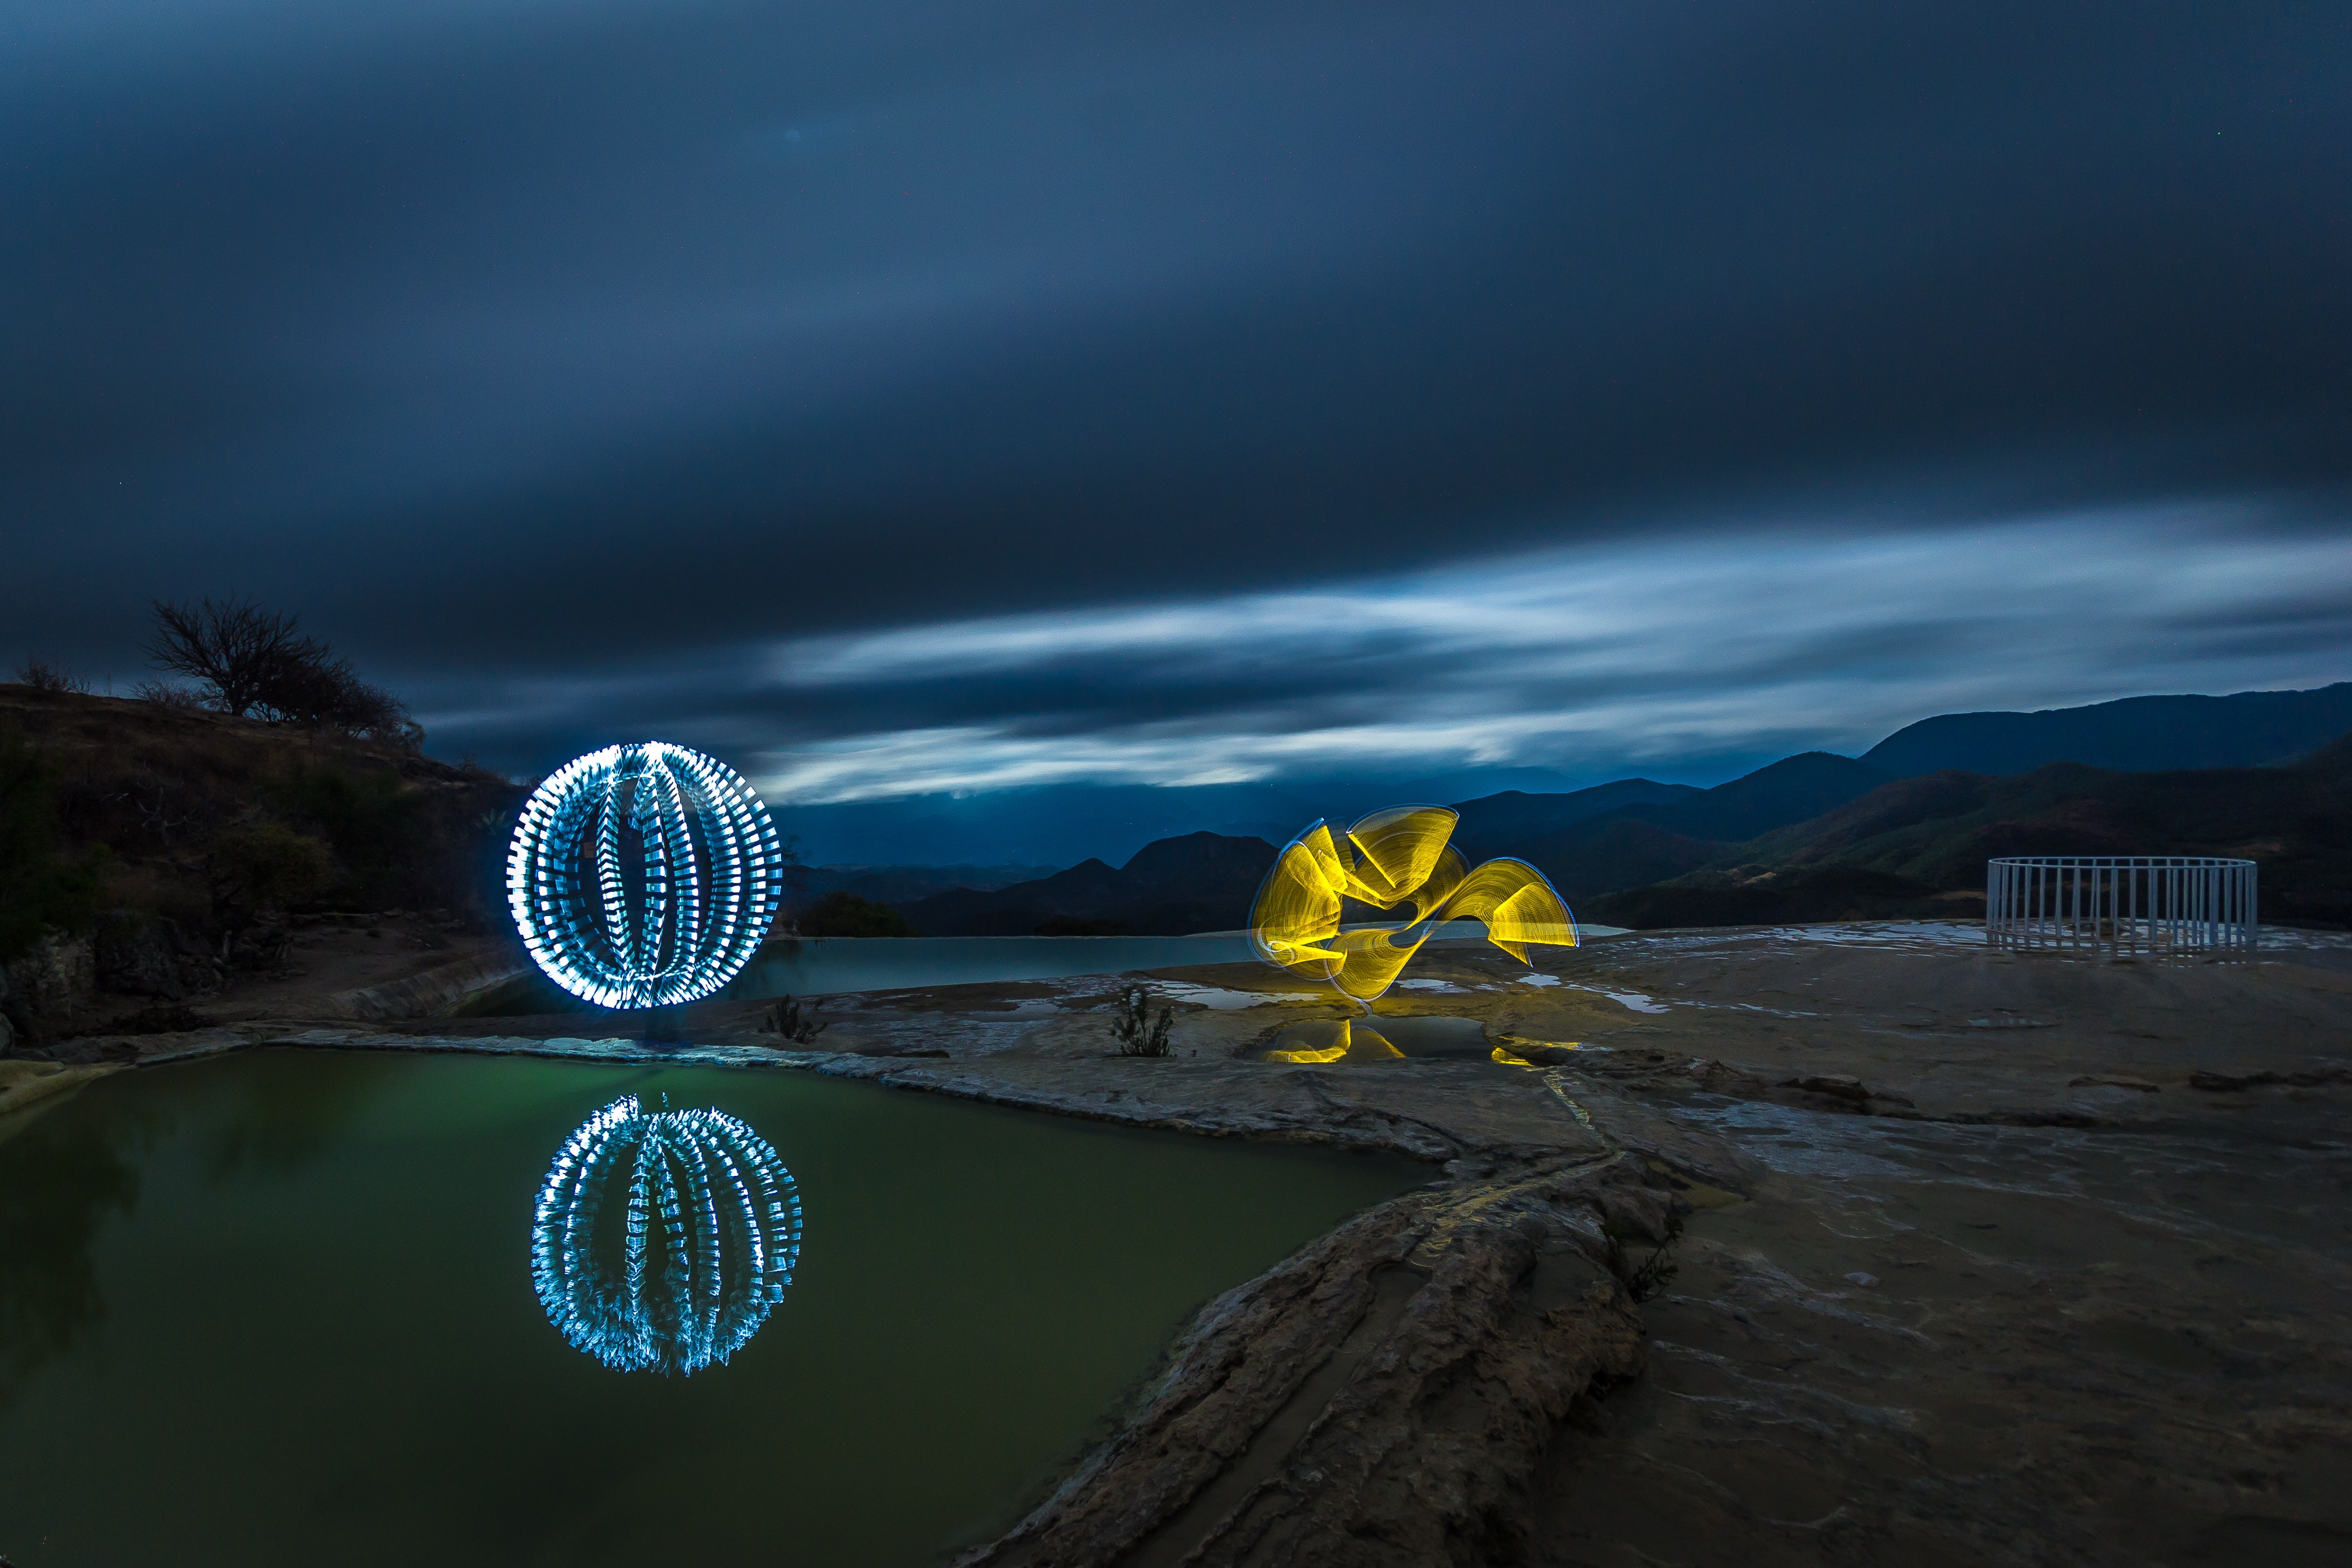
sky, water, reflection, landscape, plant, space, vehicle, night, world, ocean, screenshot